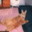
Label: cat